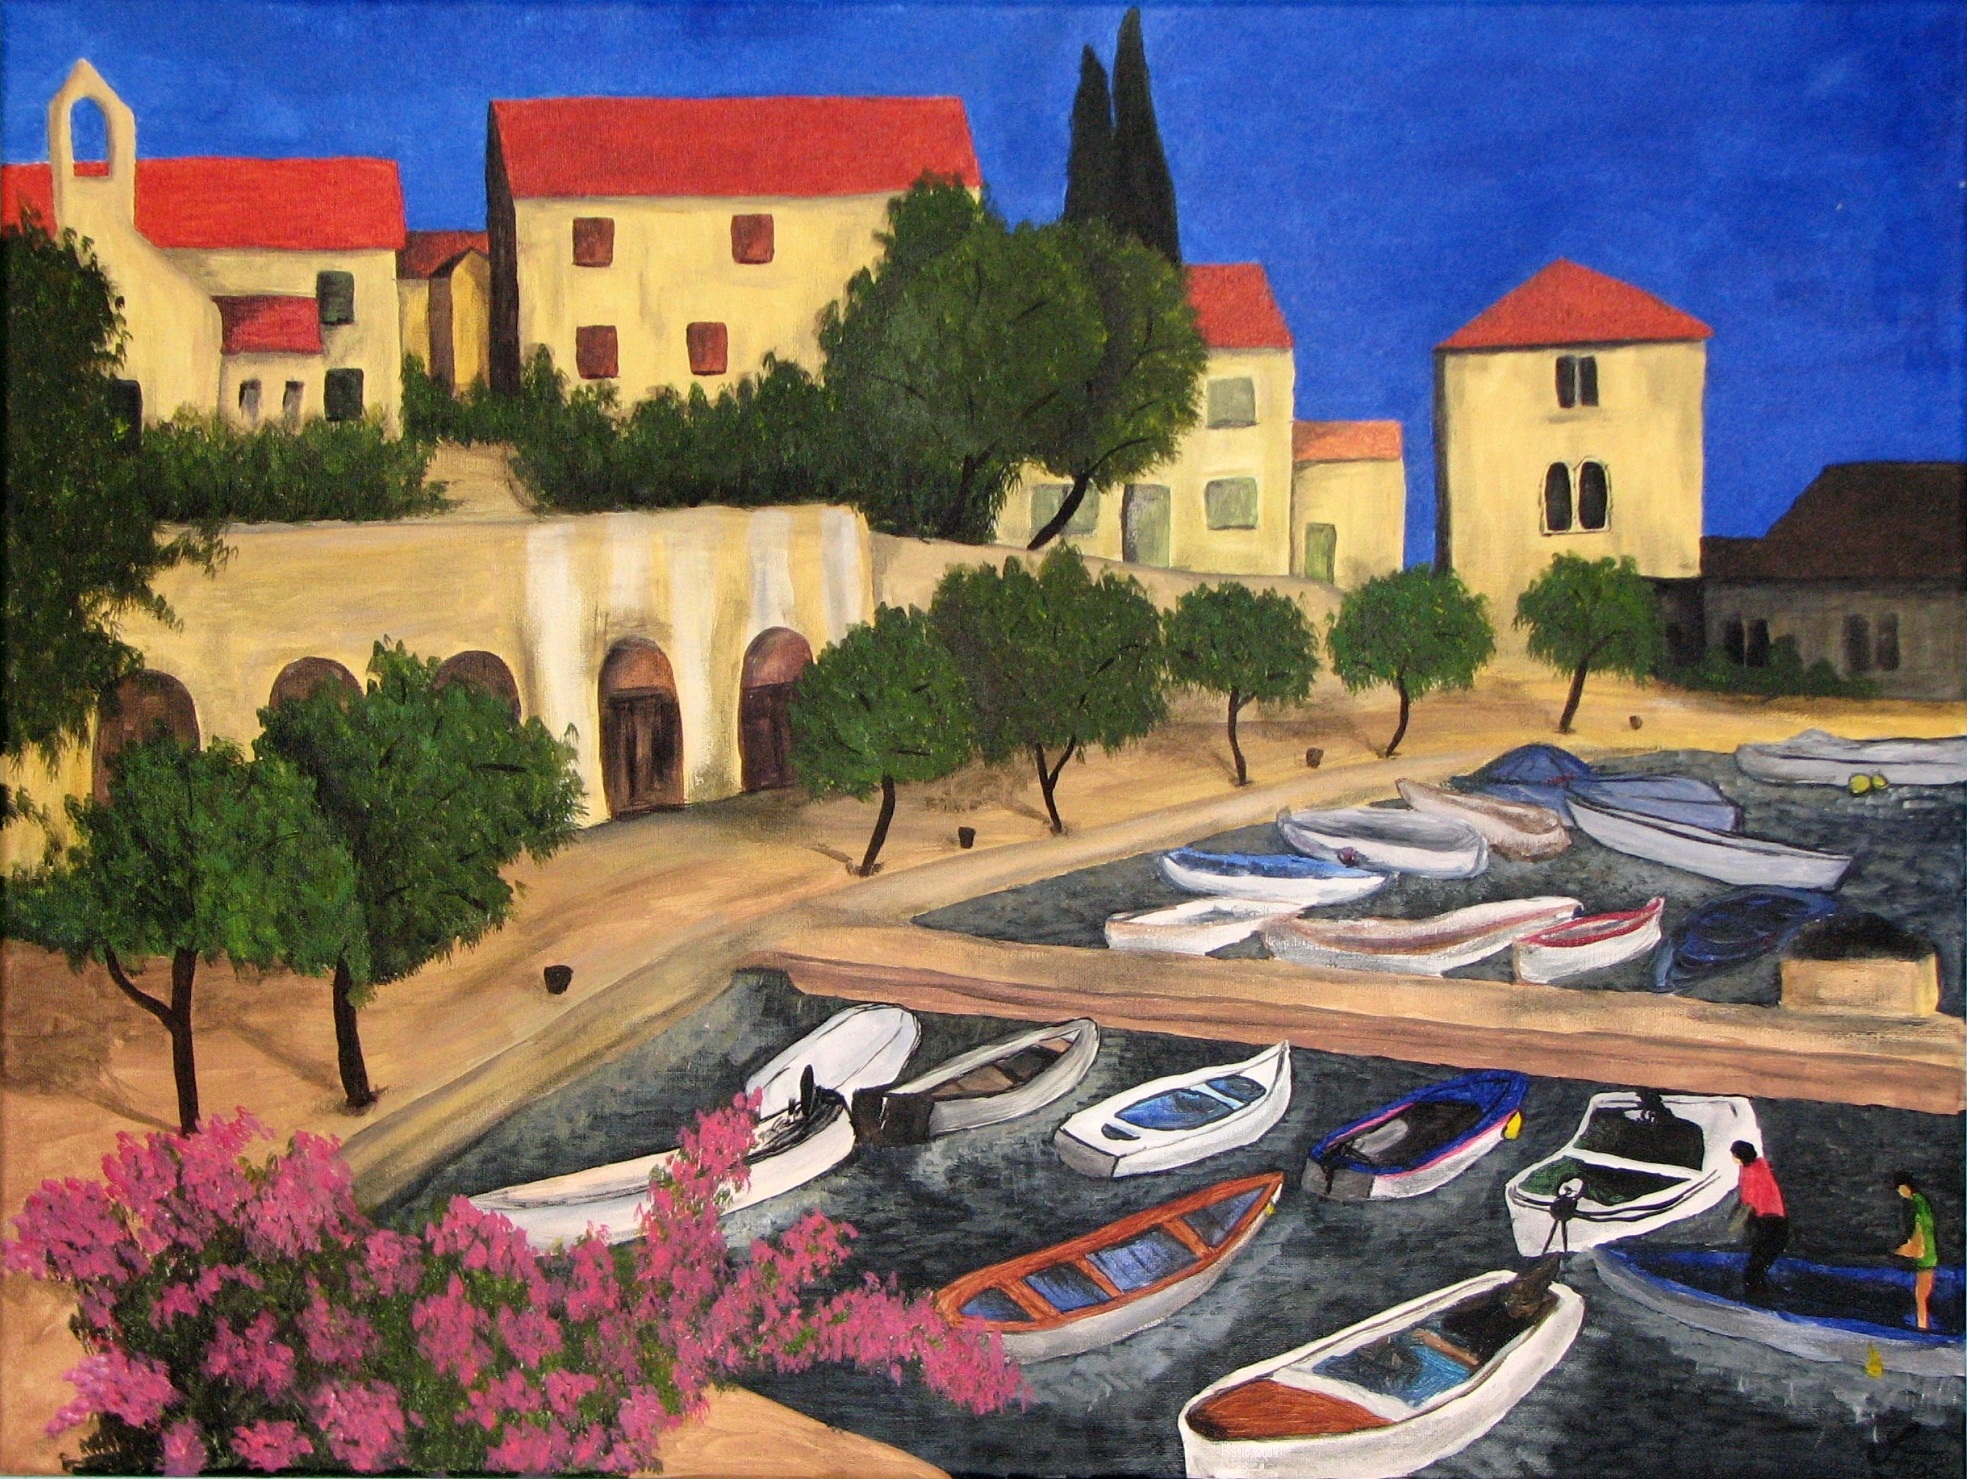
landscape, water, color, colorful, painting, art, boats, mural, estate, screenshot, acrylic